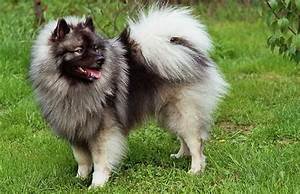
Label: dog